Richard Overy

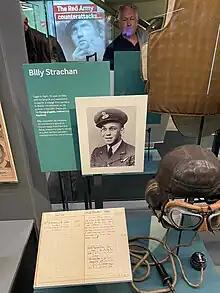
A museum display created by Overy in the Imperial War Museum featuring objects once belonging to Billy Strachan.

In the late 1980s, Overy was involved in a historical dispute with Timothy Mason that mostly played out on the pages of "Past & Present" over the reasons for the outbreak of the Second World War in 1939. Mason had contended that a "flight into war" had been imposed on Adolf Hitler by a structural economic crisis, which confronted Hitler with the choice of making difficult economic decisions or aggression. Overy argued against Mason's thesis by maintaining that though Germany was faced with economic problems in 1939, their extent cannot explain aggression against Poland and the outbreak of war was caused by the Nazi leadership. For Overy, the problem with Mason's thesis was that it rested on assumptions that were not shown by records, information that was passed on to Hitler about Germany's economic problems.